Commander-1

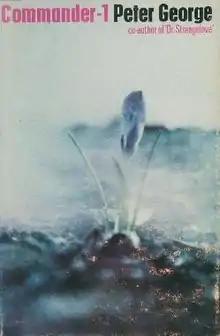
First edition (publ. Heinemann)

Commander-1 is a 1965 novel by Welsh author Peter Bryan George and deals with the aftermath of a nuclear war between the United States, the Soviet Union and the People's Republic of China. It was George's last published work, with the author committing suicide in 1966.